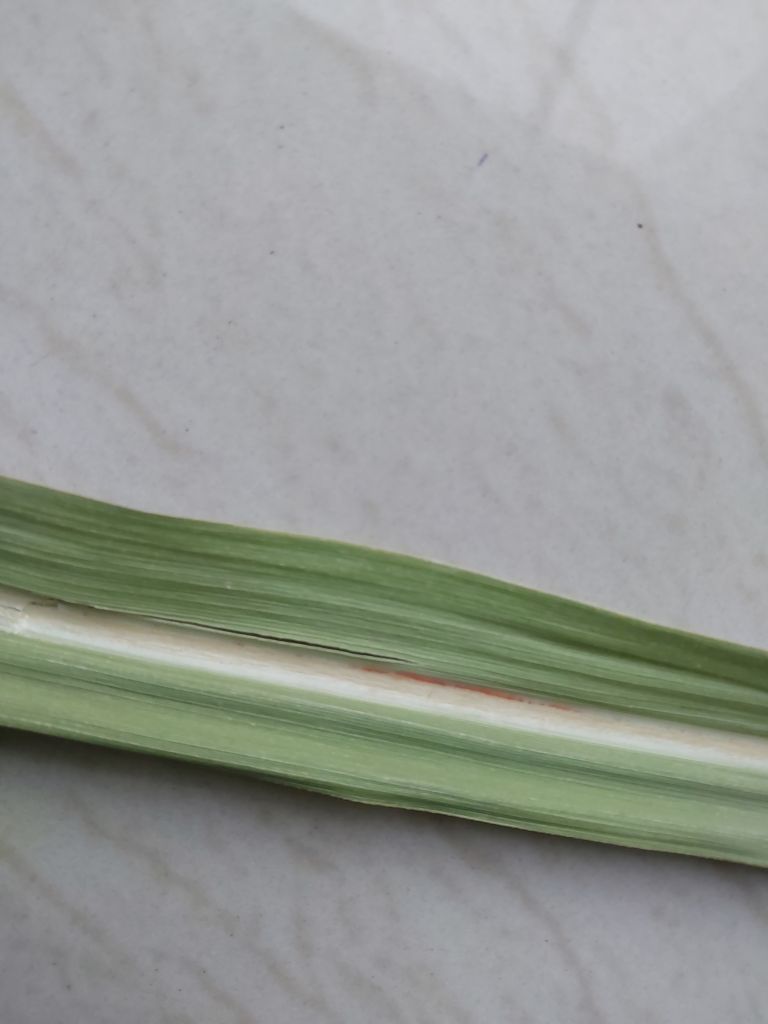
Label: Brown Spot